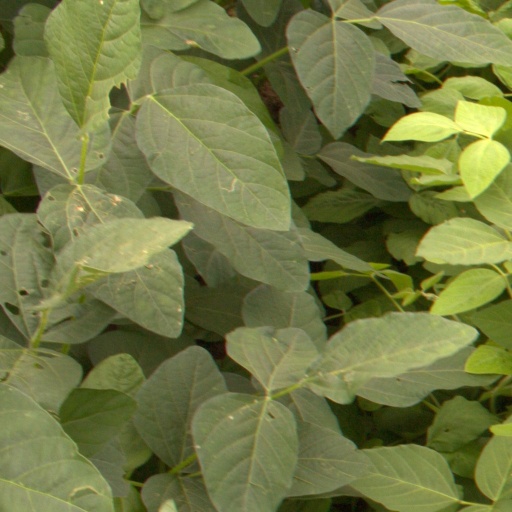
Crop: soybean